Mackerel

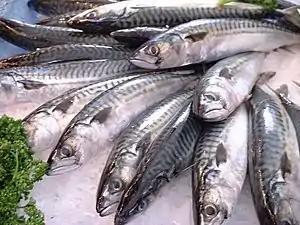

A layer of thin, reflecting platelets is seen on some of the mackerel stripes. In 1998, E J Denton and D M Rowe argued that these platelets transmit additional information to other fish about how a given fish moves. As the orientation of the fish changes relative to another fish, the amount of light reflected to the second fish by this layer also changes. This sensitivity to orientation gives the mackerel "considerable advantages in being able to react quickly while schooling and feeding."